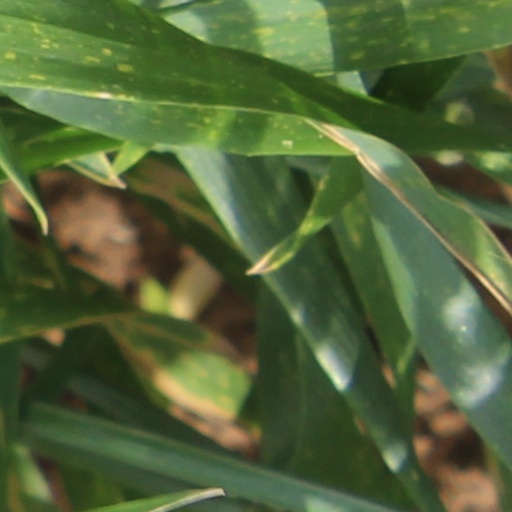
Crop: wheat